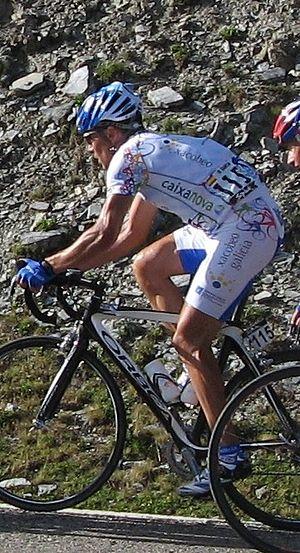
L'équipe Xacobeo Galicia est une formation espagnole de cyclisme sur route, qui a existé de 2007 à 2010. Durant son existence, elle appartient aux équipes continentales professionnelles et participe donc principalement aux épreuves des circuits continentaux, tout en pouvant profiter d'invitations sur des courses du ProTour, en particulier les courses espagnoles comme le Tour d'Espagne, le Tour de Catalogne, la Classique de Saint-Sébastien.